Walter Mildmay

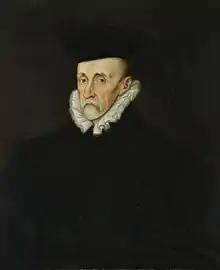
Portrait by Paul van Somer I (c. 1577–1621)

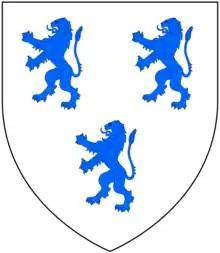
Arms of Mildmay: "Argent, three lions rampant azure".

Sir Walter Mildmay (bef. 1523 – 31 May 1589) was an English politician who served as Chancellor of the Exchequer to Queen Elizabeth I, and founded Emmanuel College, Cambridge.